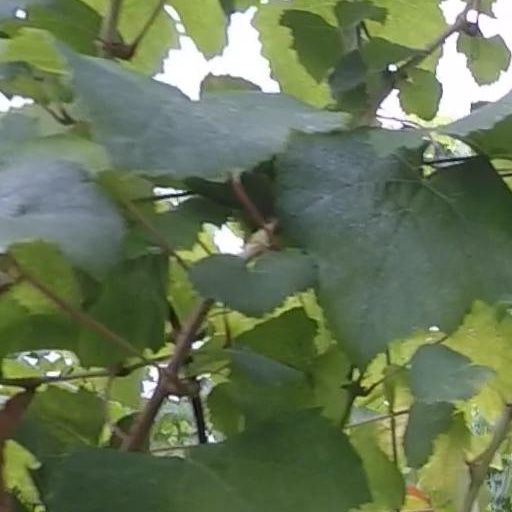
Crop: grape